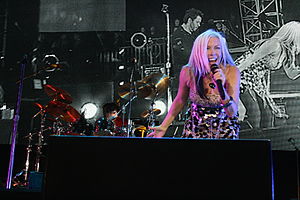
Berlin (band)
Berlin er en popmusikgruppe dannet i 1979 og er stadig aktiv.